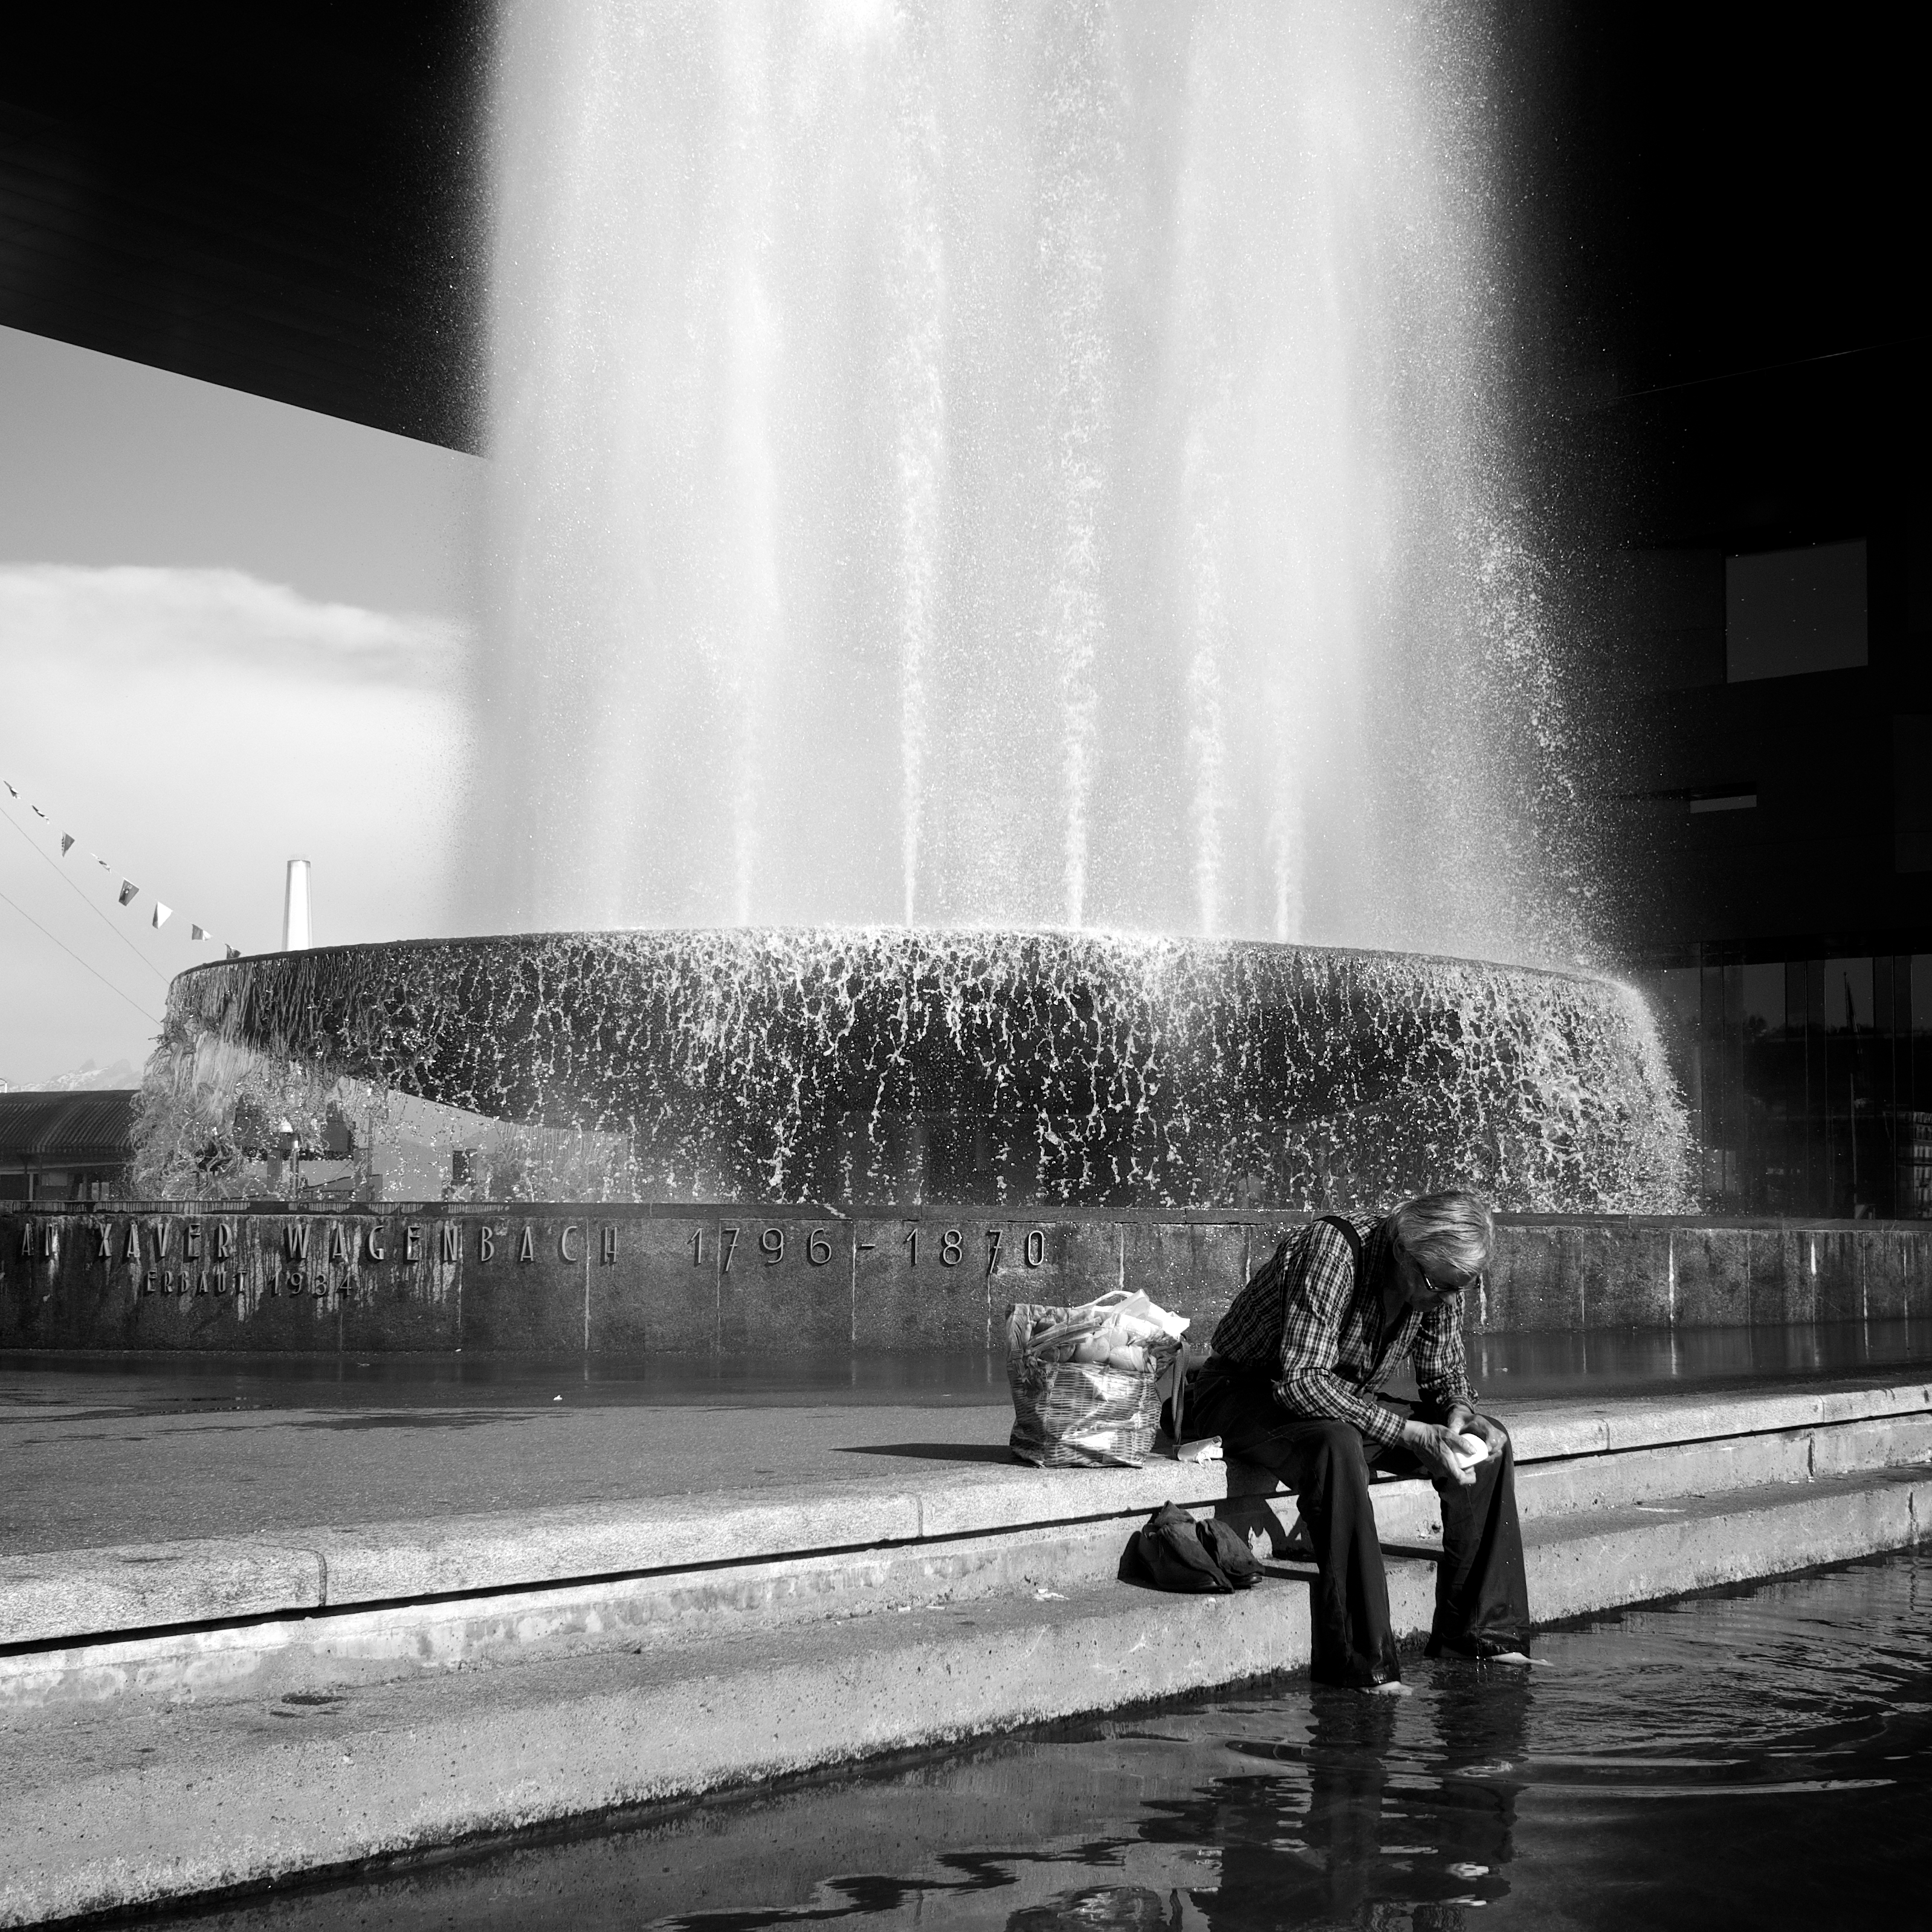
water, snow, light, black and white, white, street, night, photography, ebook, reflection, weather, training, darkness, black, monochrome, streetphotography, flickr, thomas, video, olympus, fountain, luzern, omd, fuji, leica, water feature, monochrom, leuthard, hcb, thomasleuthard, monochrome photography